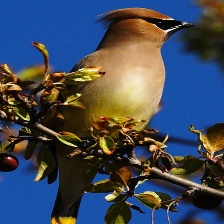
Species: CEDAR WAXWING
Scientific name: BOMBYCILLA CEDRORUM